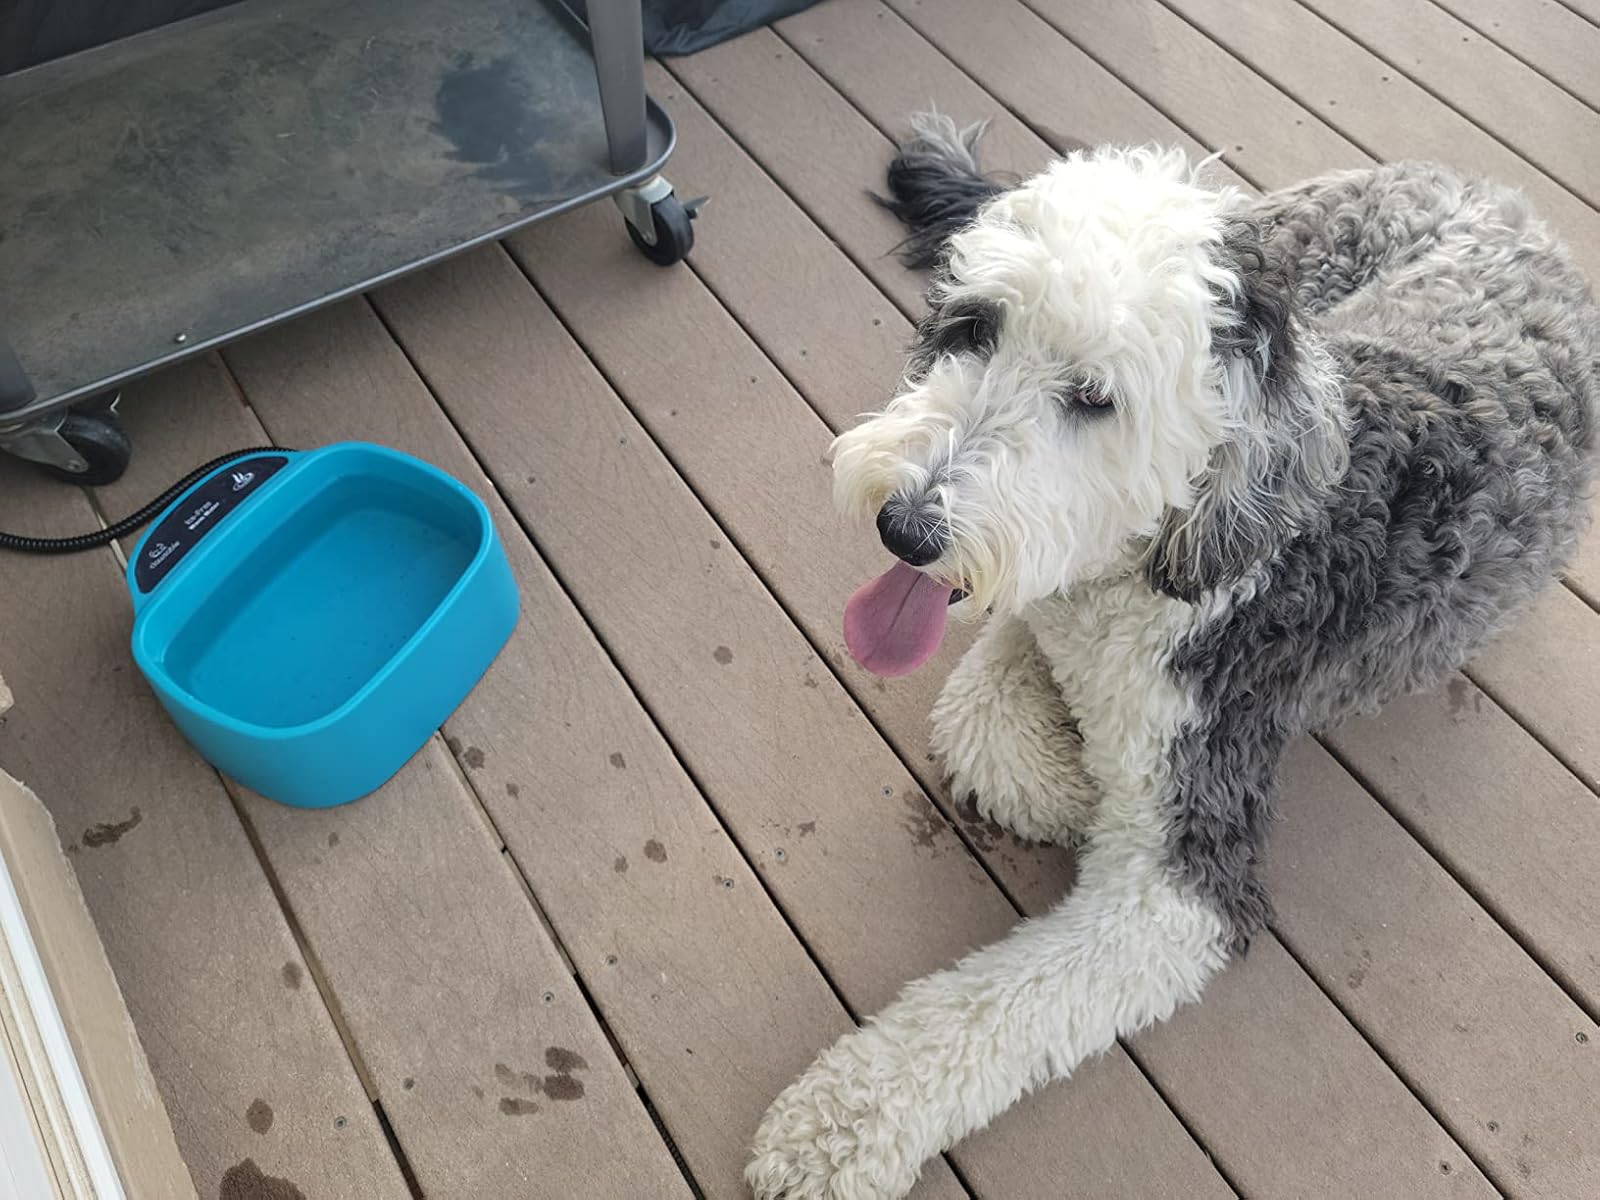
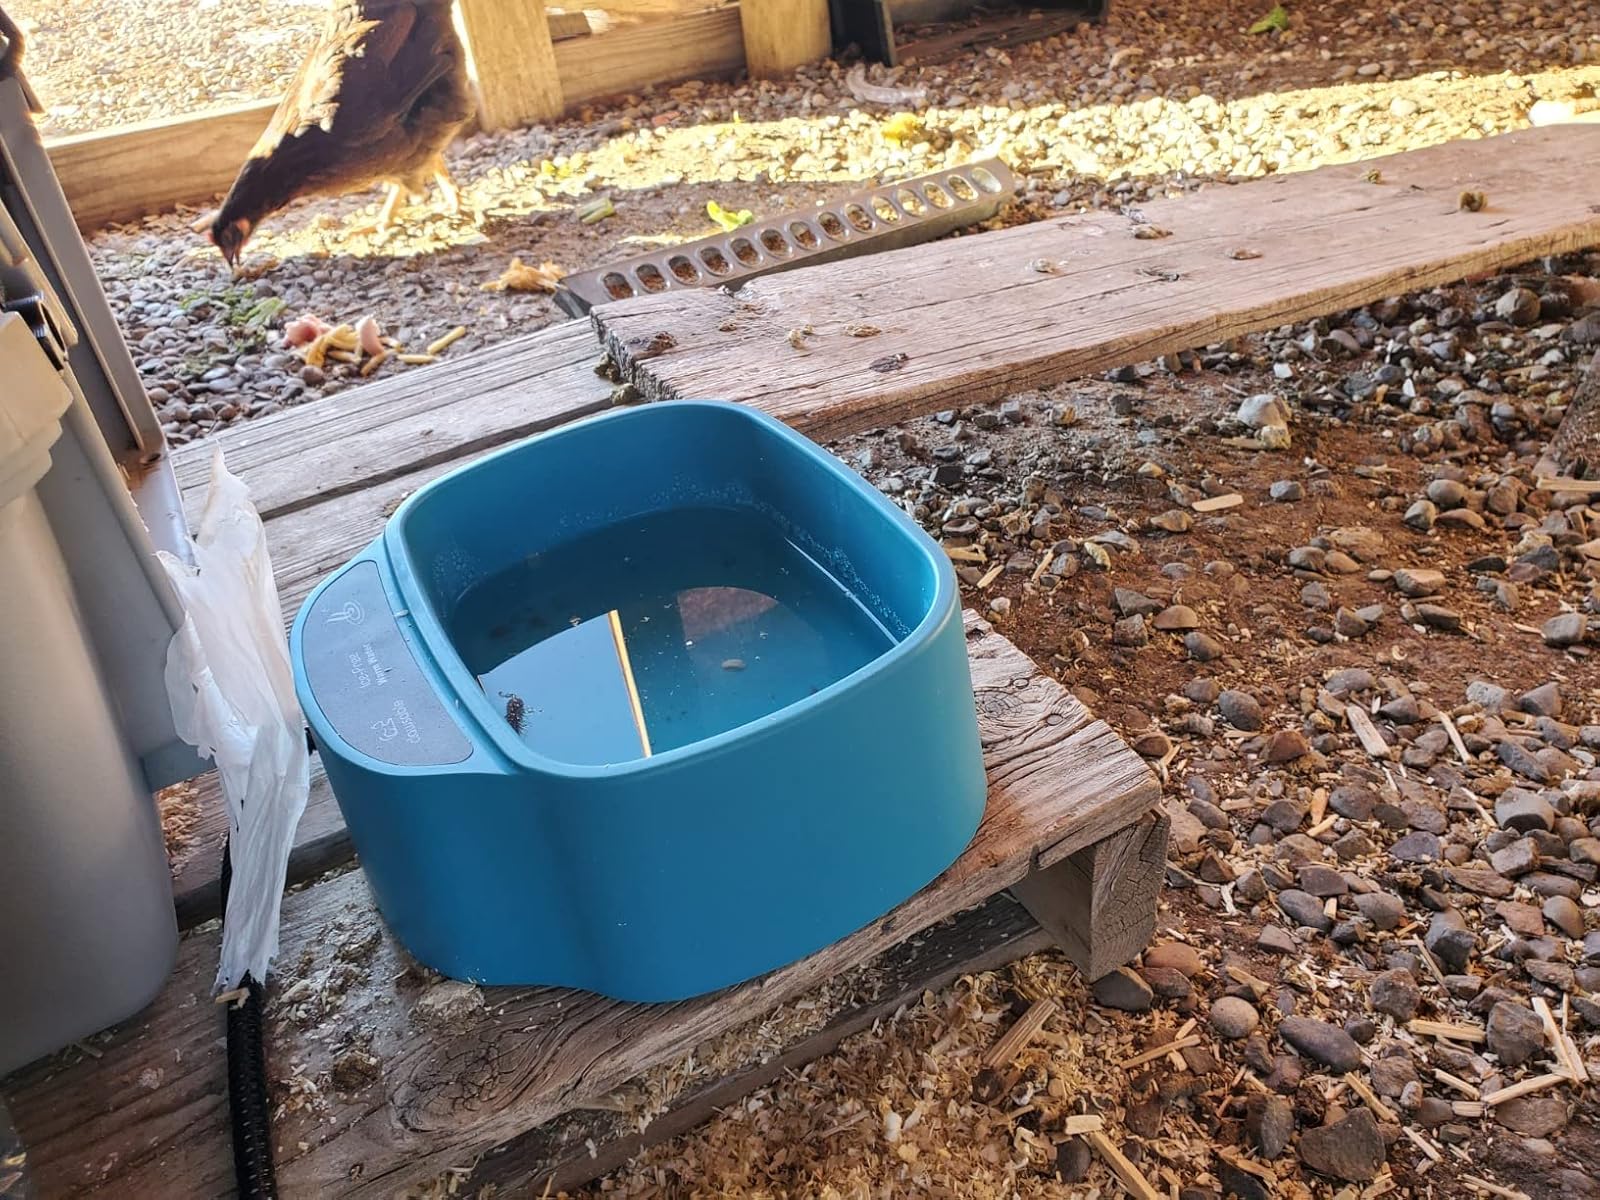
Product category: items_bowl
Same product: yes